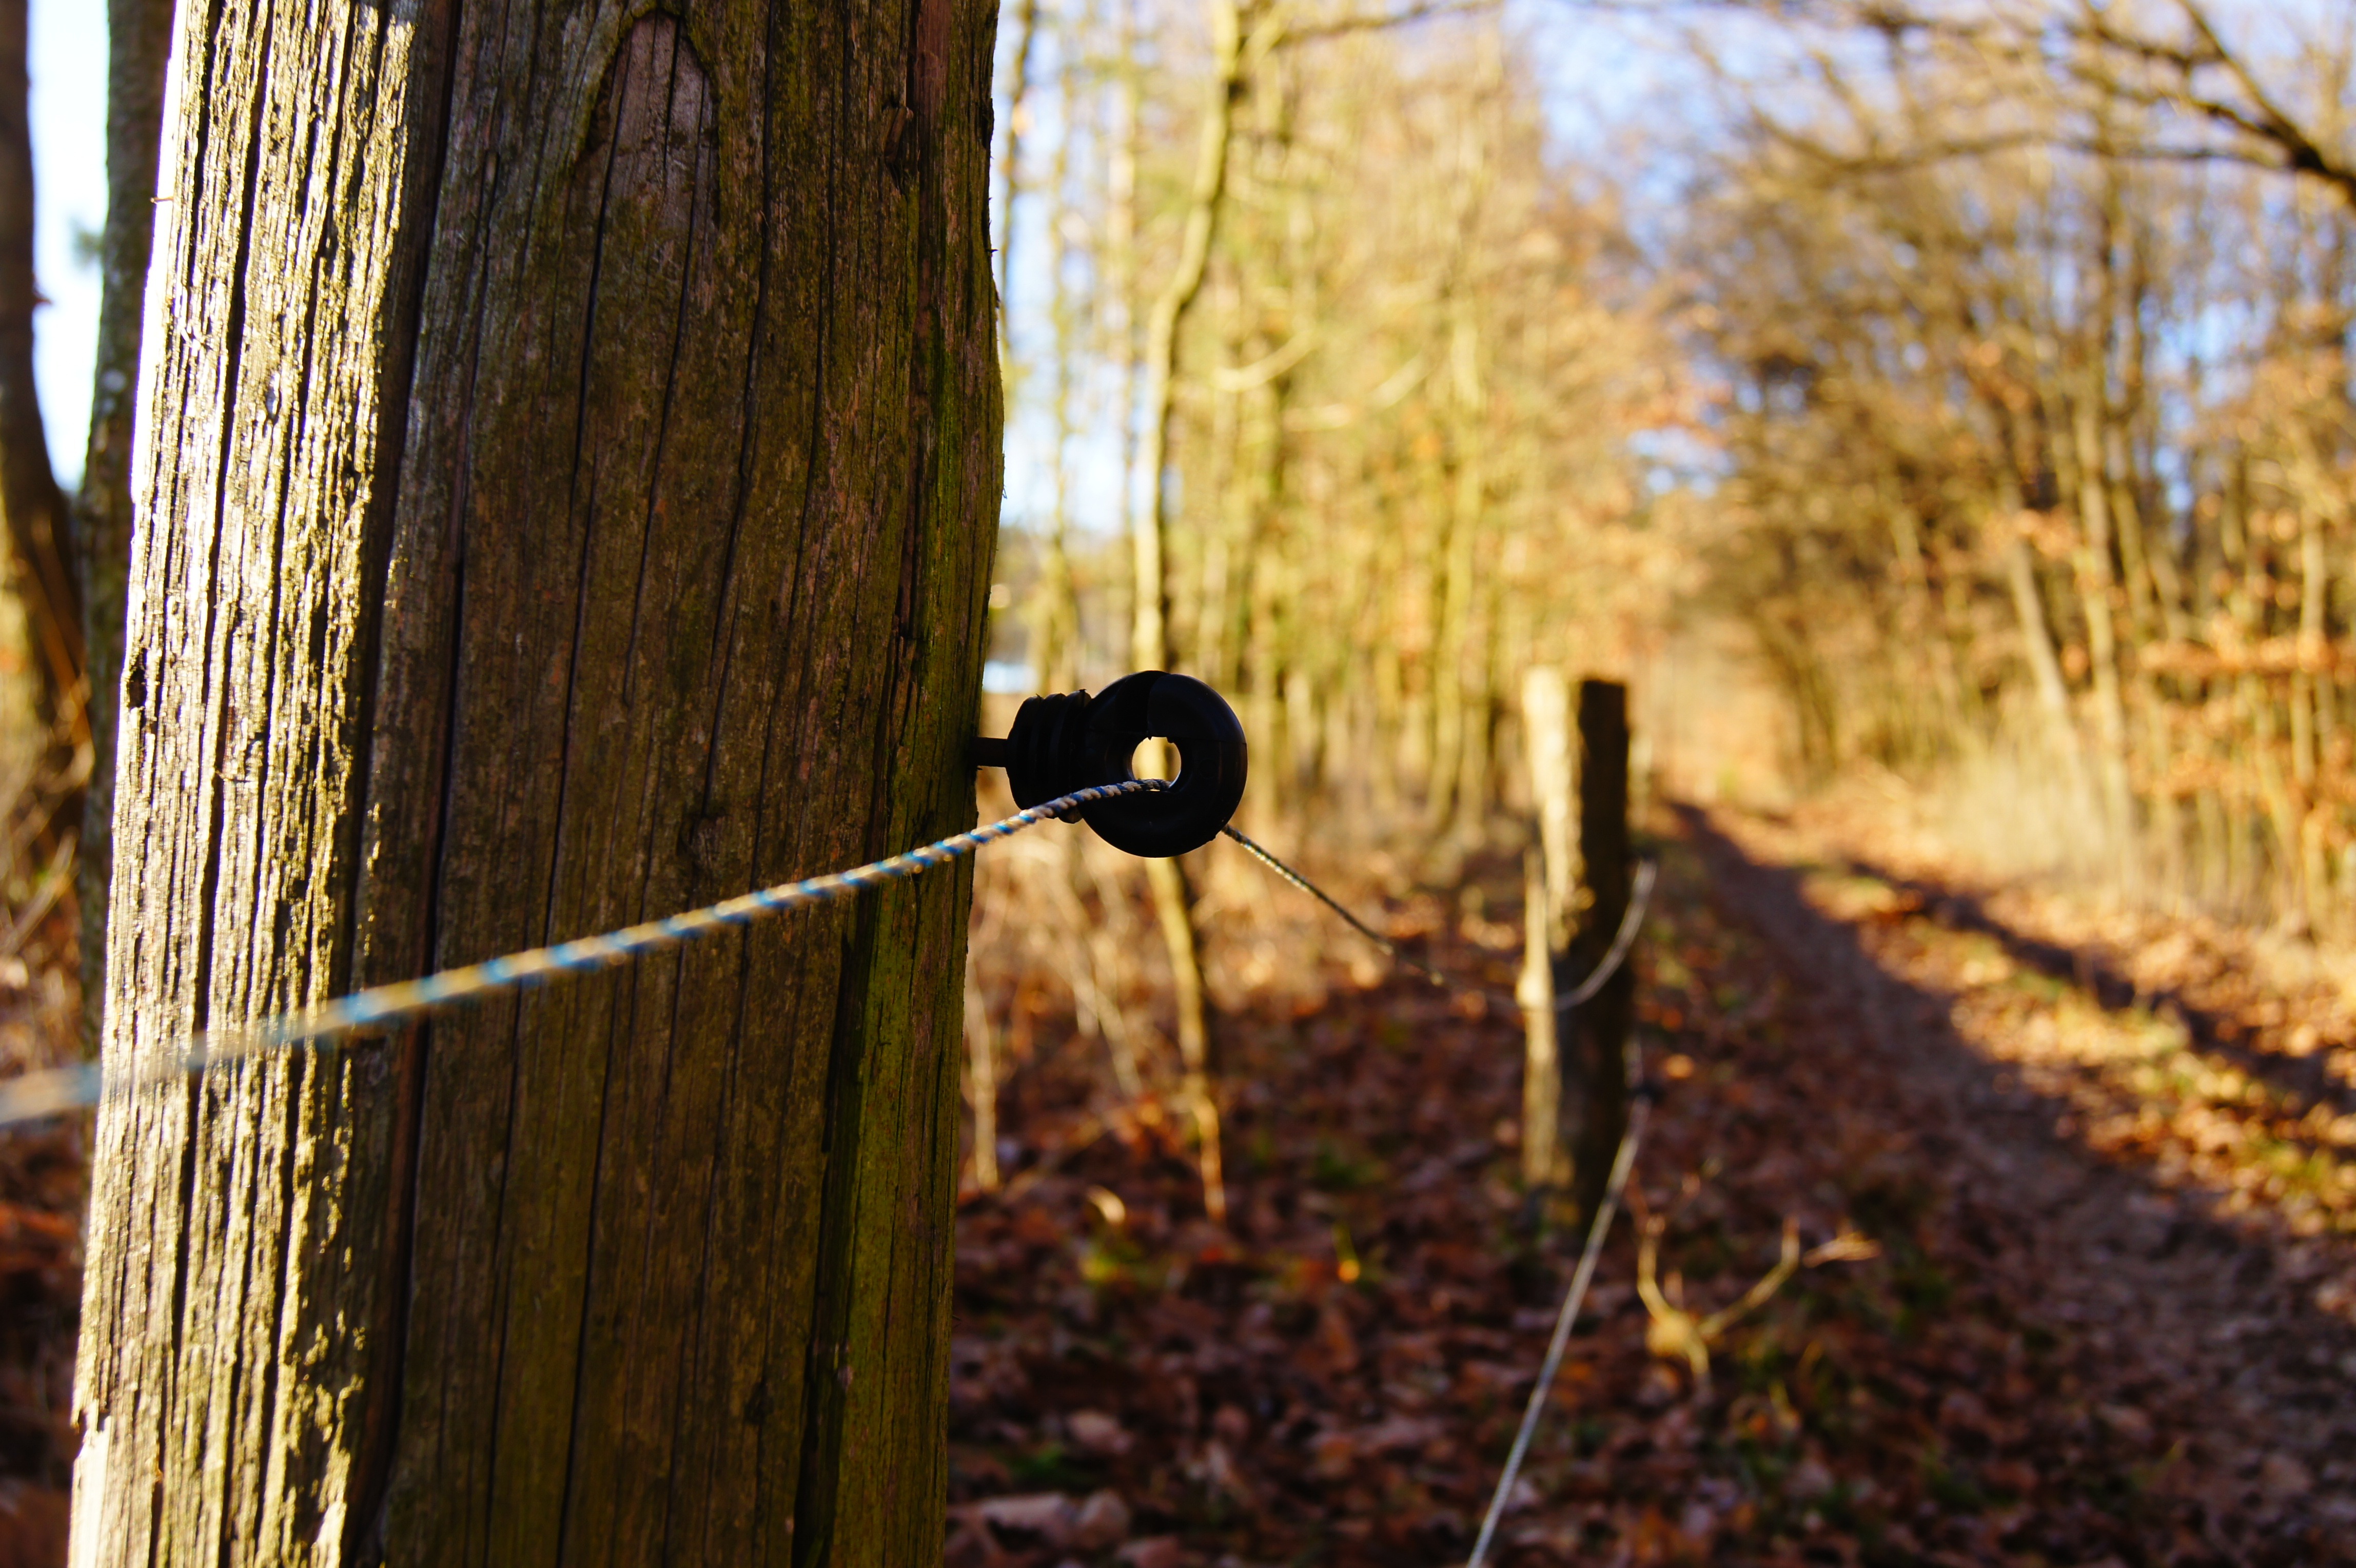
tree, nature, forest, branch, light, fence, wood, sunlight, leaf, wire, autumn, season, trees, coupling, woodland, away, electric fence, woody plant